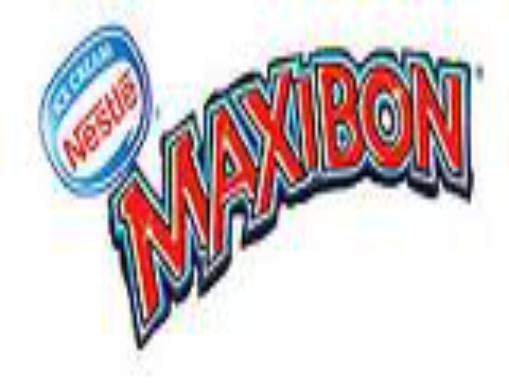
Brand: Maxibon
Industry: Food